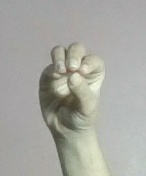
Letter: ha